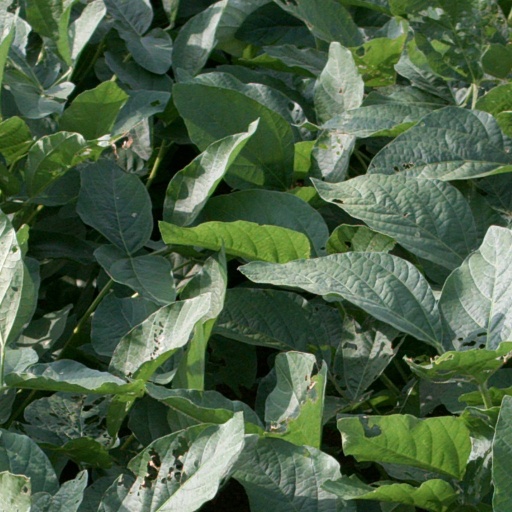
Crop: soybean